Steven Strait

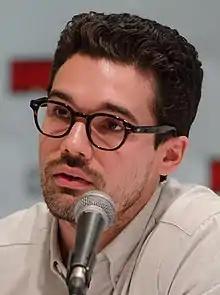
Strait at the 2016 Fan Expo Canada

Steven Strait (born March 23, 1986) is an American actor and singer. He is best known for starring as Warren Peace in the adventure film "Sky High" (2005) and as Jim Holden in the science fiction series "The Expanse" (2015–2022).